Toyota Aygo

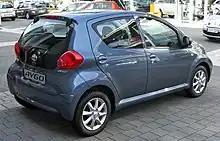
Pre-facelift Toyota Aygo

The Aygo received its second facelift, this time incorporating a more angular bumper with the inclusion of daytime running lights (DRL).